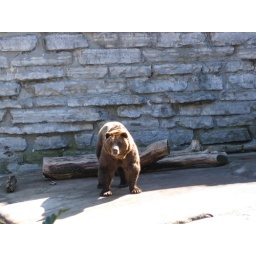
If I ever saw a grizzly bear in the forest I would shit my pants.